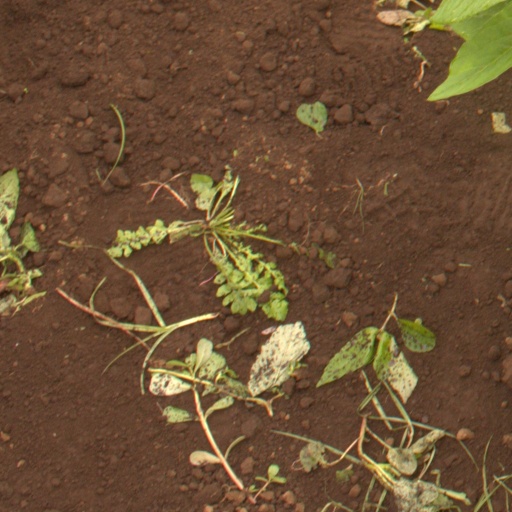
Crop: soybean